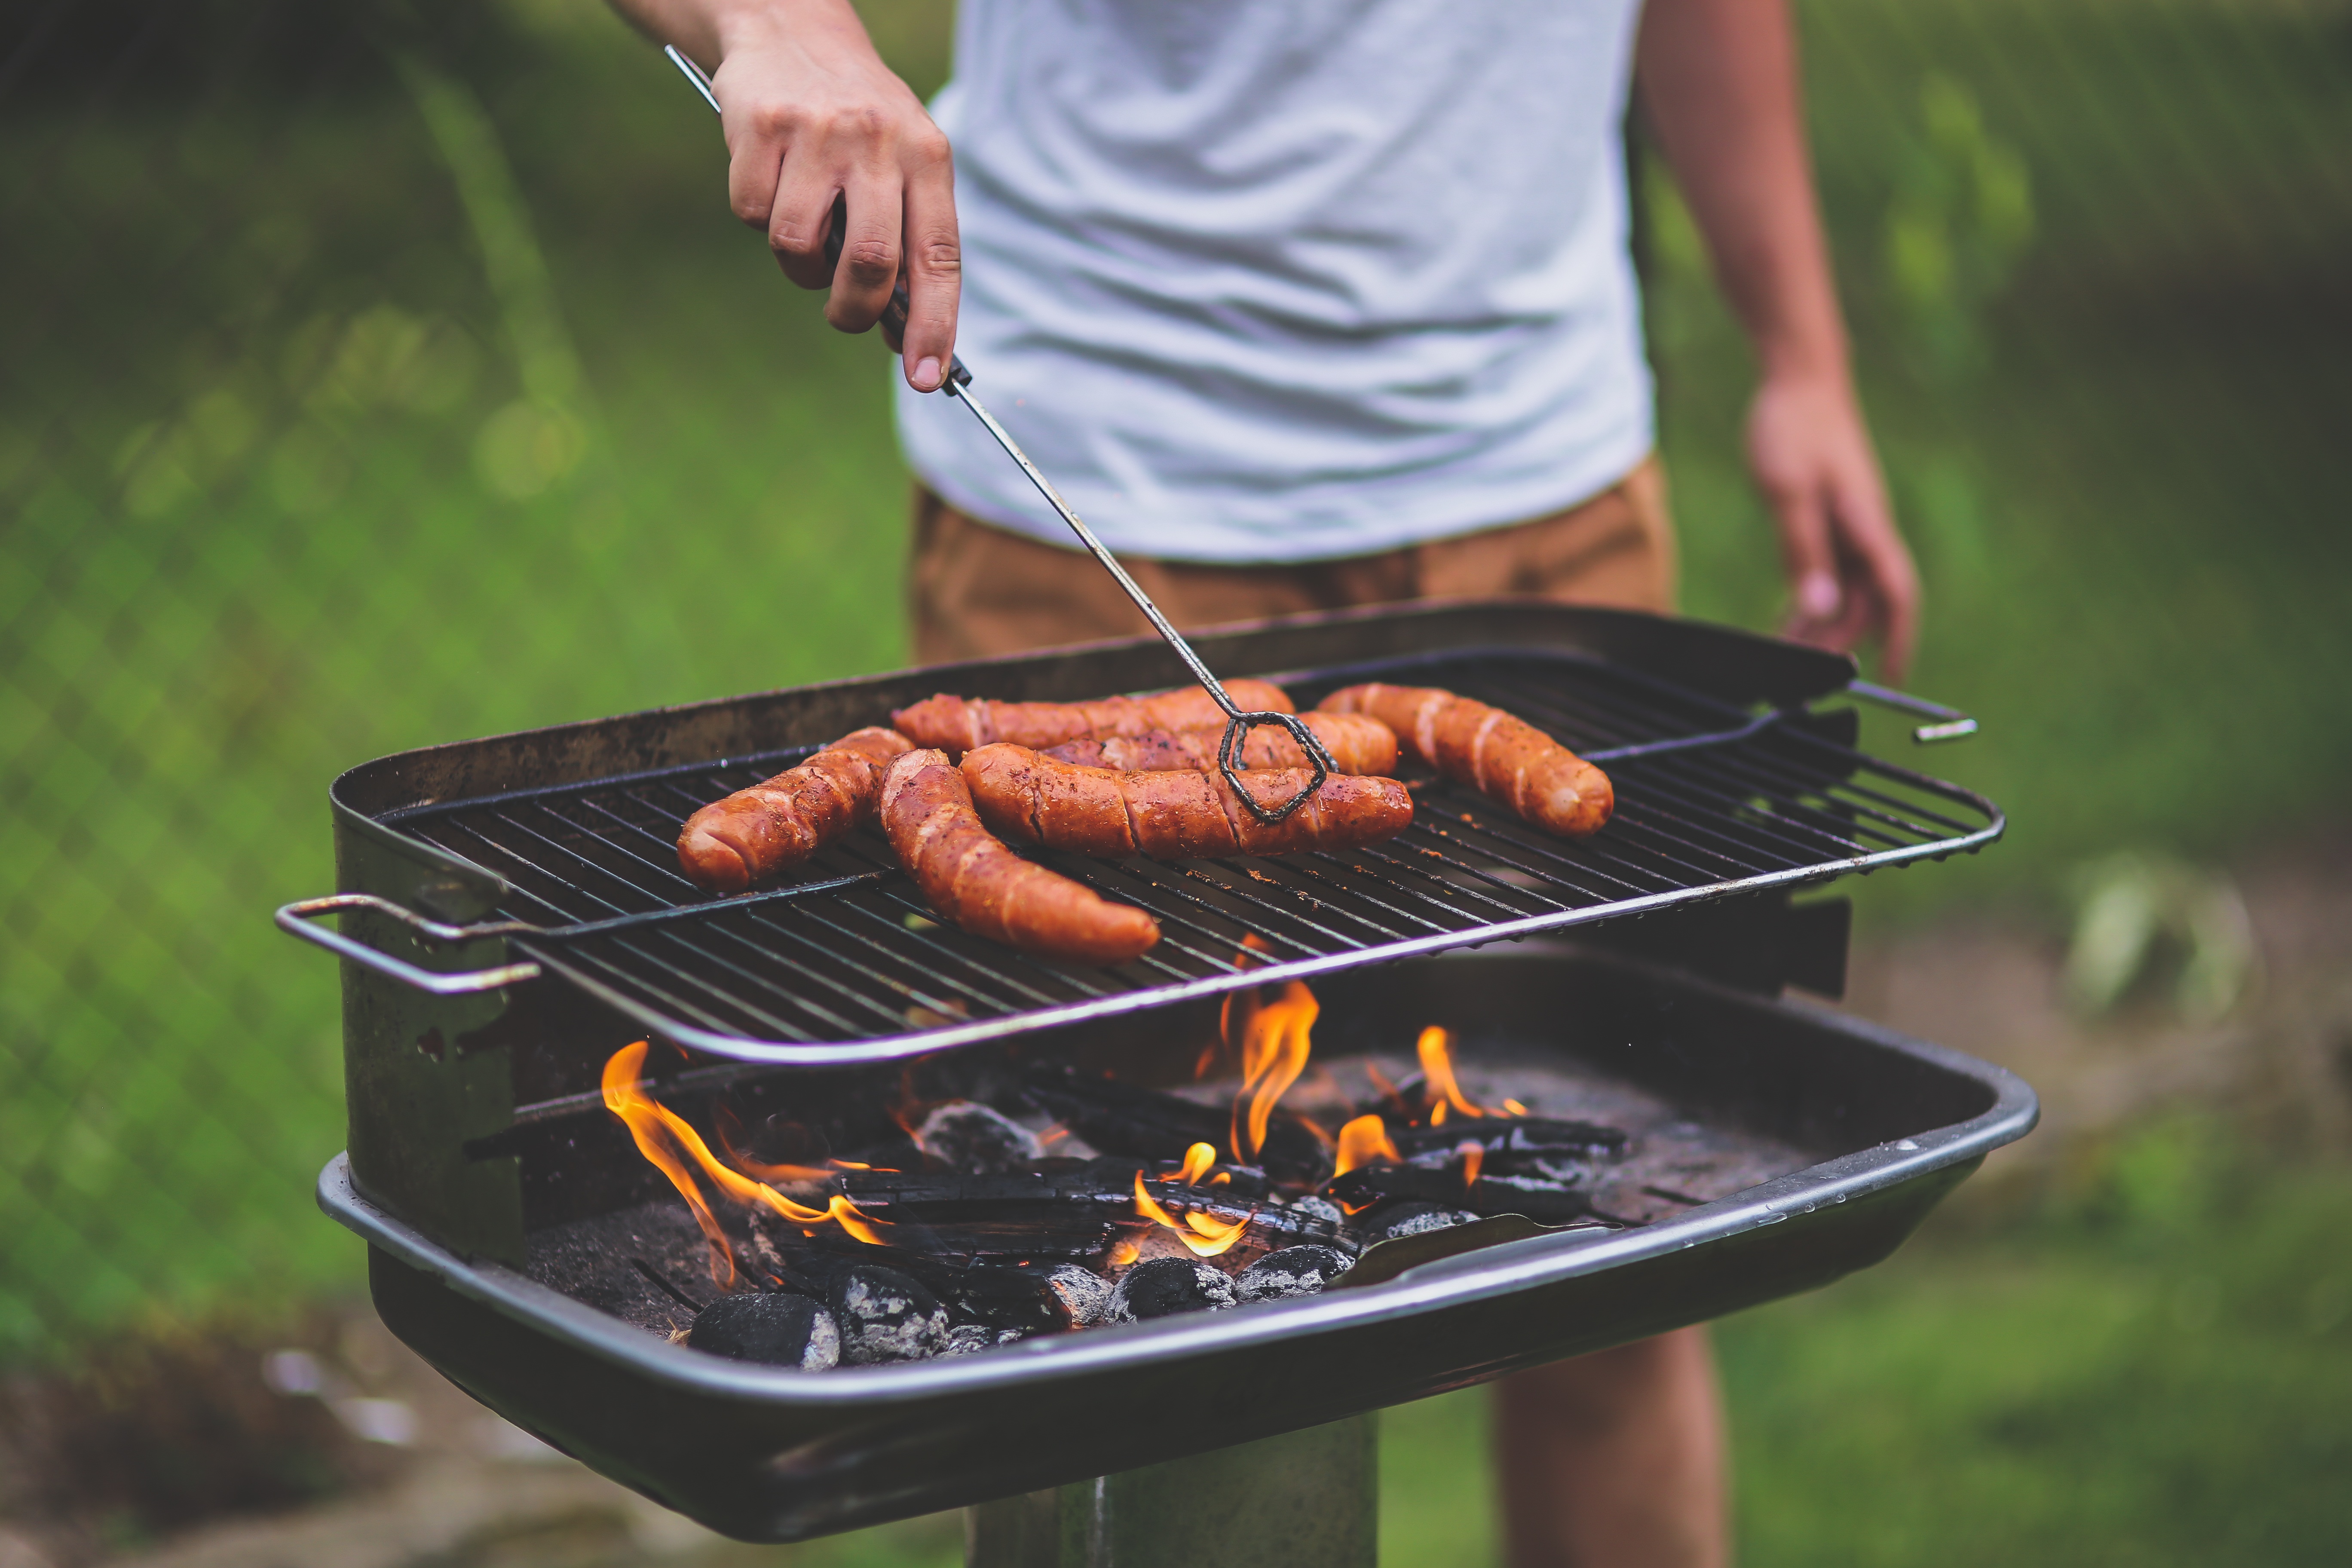
man, people, boy, dish, food, cooking, bbq, campfire, meat, barbecue, cuisine, grill, sausage, sausages, grilling, barbecue grill, sense, outdoor grill, animal source foods